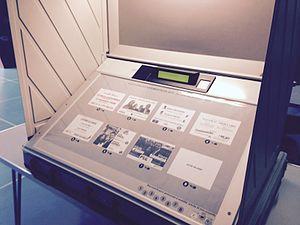
Nedap Machine à voter utilisée à Stains (Seine-Saint-Denis, France) pour le 1er tour des élections départementales le 22 mars 2015. Le votant appuie sur la pastille numérotée sous le bulletin de vote choisi puis valide son choix sur le bouton en haut à droite. Les touches du bas sont pour les personnes malvoyantes.
L'ESF1 est une machine à voter agréée par le Ministère de l'Intérieur français en 2004, 2005 et 2007. Ces machines de marque Nedap sont importées par France Election. Elles utilisent le logiciel IES version française. Elles équiperaient les 4/5 des bureaux de vote Français employant des machines à voter.
Cet article concerne le vote électronique en France.